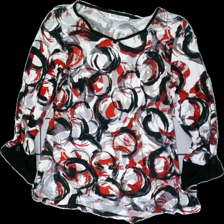
View: front
Type: Top
Category: Ladies
Brand: Not in the list
Brand text on label: Ted nicole
Colors: Black, White, Red, Multicolor
Material: 100% Viscose
Cut: Regular
Size: 38
Season: All
Price range: <50
Recommended usage: Recycle
Description: Patterned top
Comment: washed out